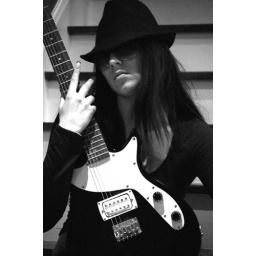
A photo of a character in this case a female rock enthusiast..